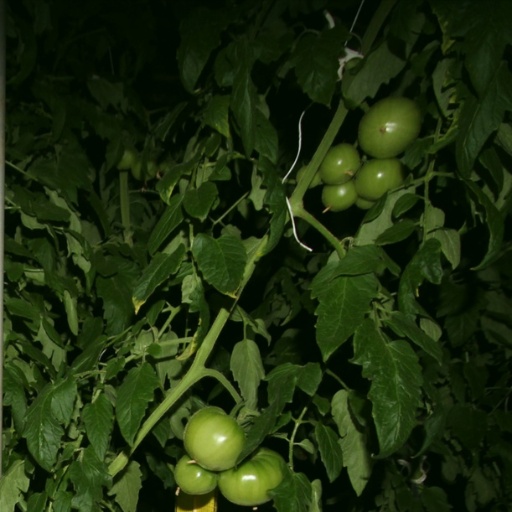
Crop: tomato